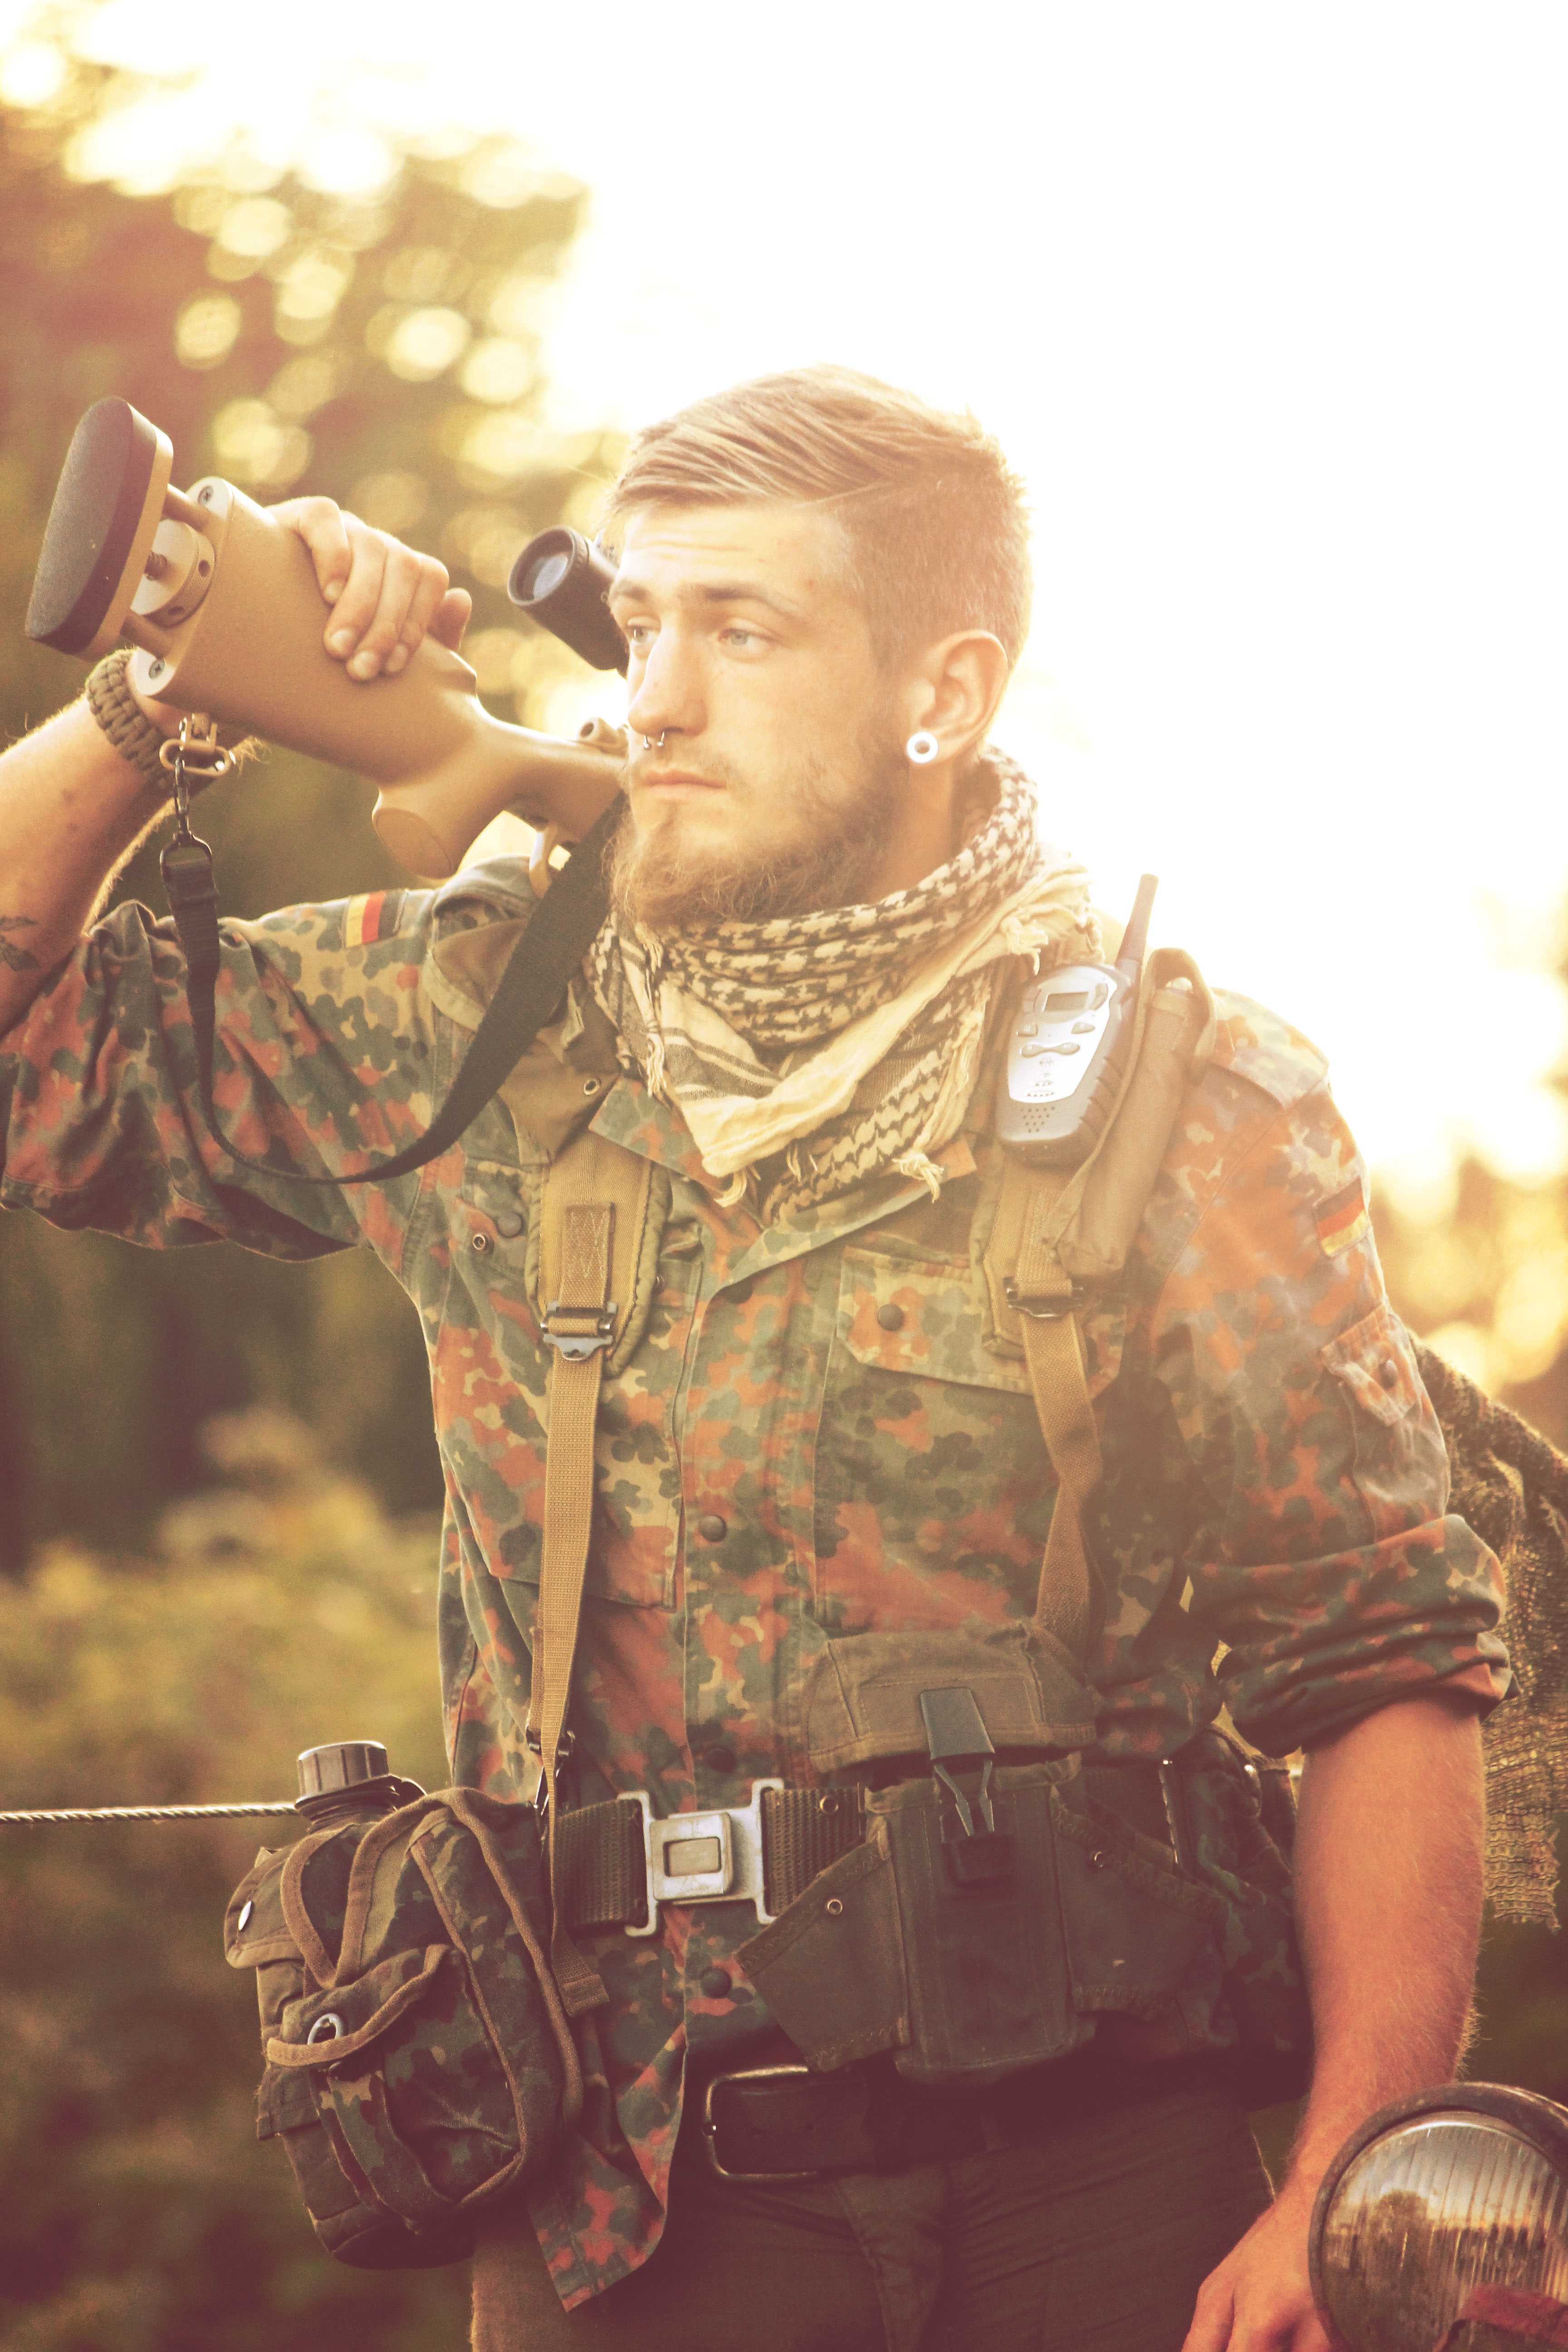
man, person, people, vintage, retro, air, male, portrait, human, close, weapon, face, bart, singing, photograph, soft, blond, emotions, warrior, light and shadow, interaction, bundeswehr